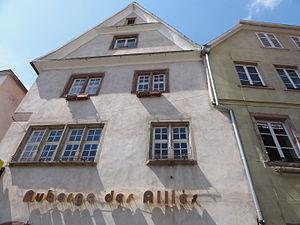
L'auberge des Alliés est un monument historique situé à Sélestat, dans le département français du Bas-Rhin.
Ce tableau présente la liste de tous les monuments historiques de Sélestat, classés ou inscrits.